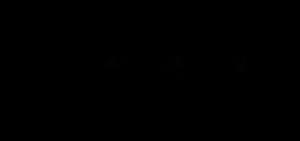
Une chambre d'écho est un dispositif électromécanique ou électronique qui ajoute au signal électrique une ou plusieurs copies de ce signal avec un retard, se répétant de manière décroissante.